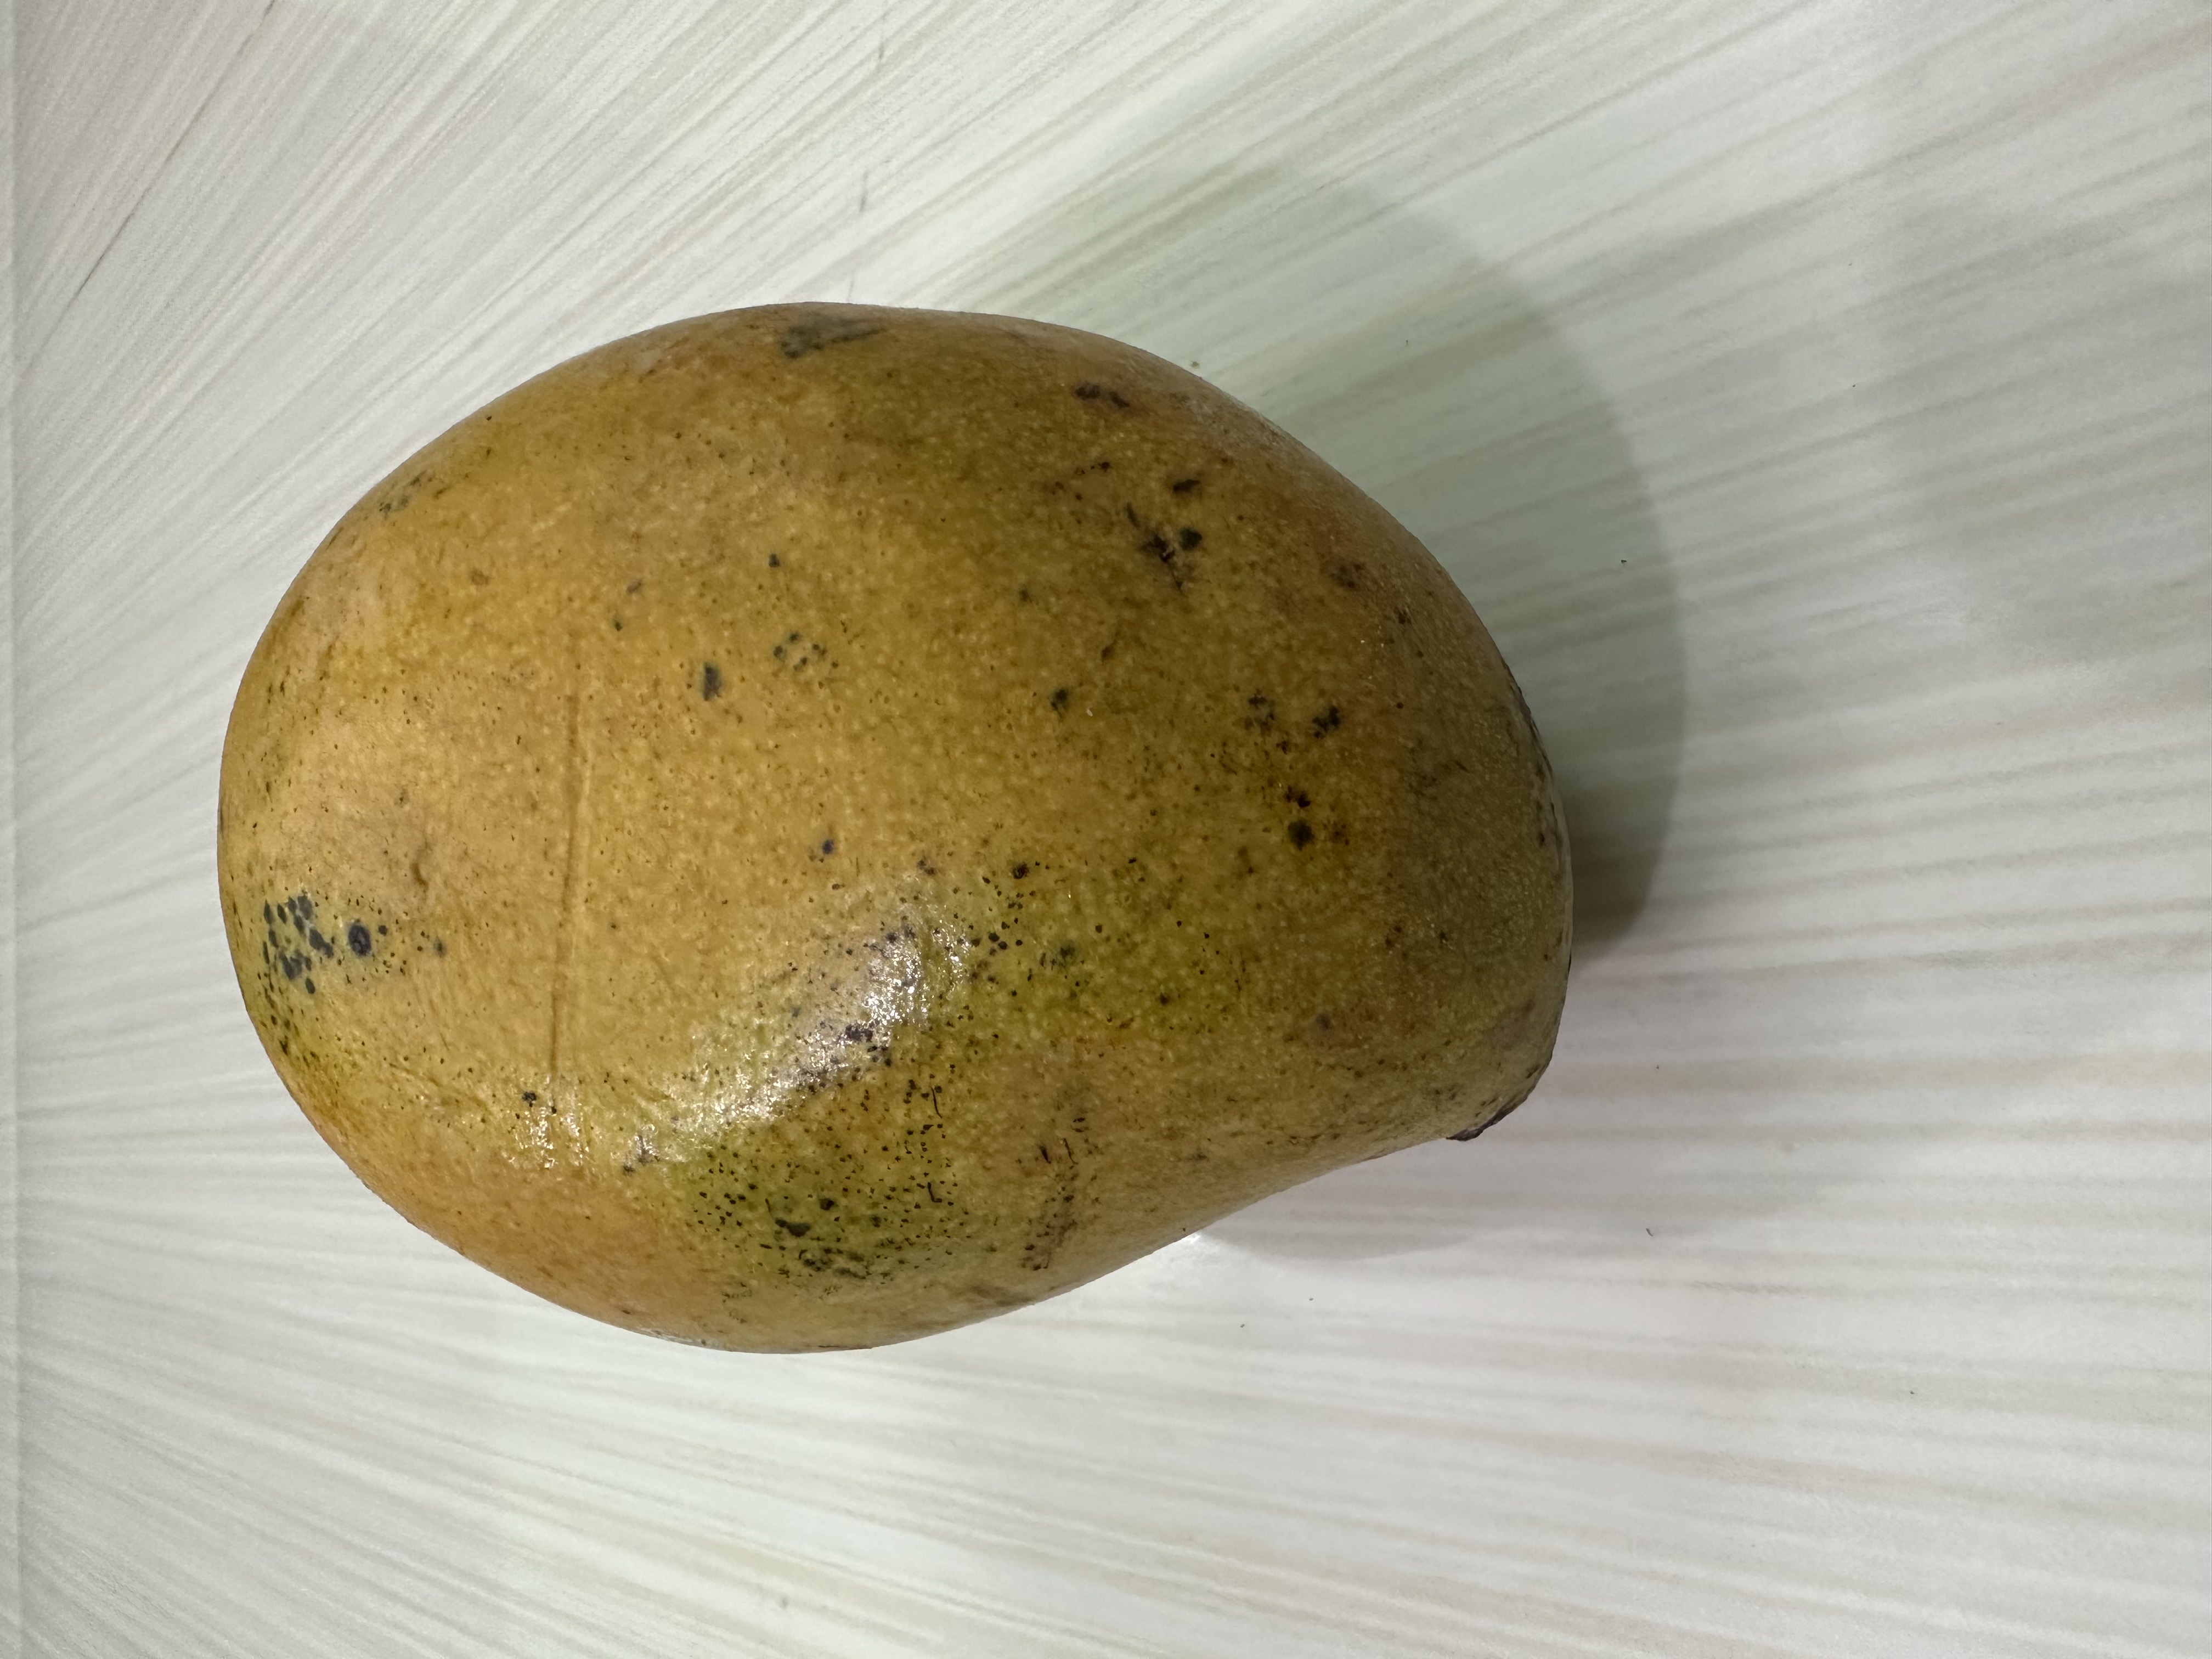
Mango variety: Nilambori